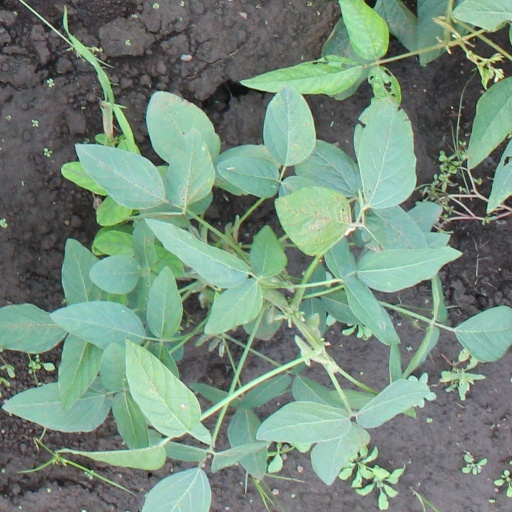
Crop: soybean